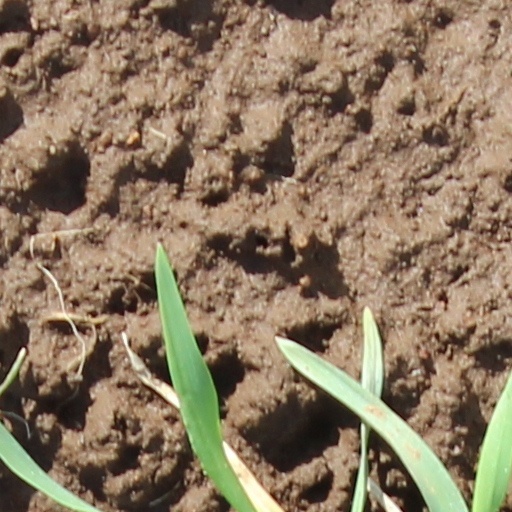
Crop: wheat